Namaste (Lost)

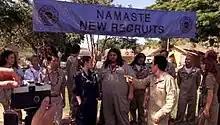
The DHARMA Initiative takes a picture of its new recruits.

"Namaste" is the ninth television episode of the fifth season of ABC's "Lost". The 95th episode of the show overall, "Namaste" aired on March 18, 2009, on ABC in the United States, being simulcast on A in Canada. The episode was written by supervising producer Paul Zbyszewski and producer Brian K. Vaughan and directed by executive producer Jack Bender.